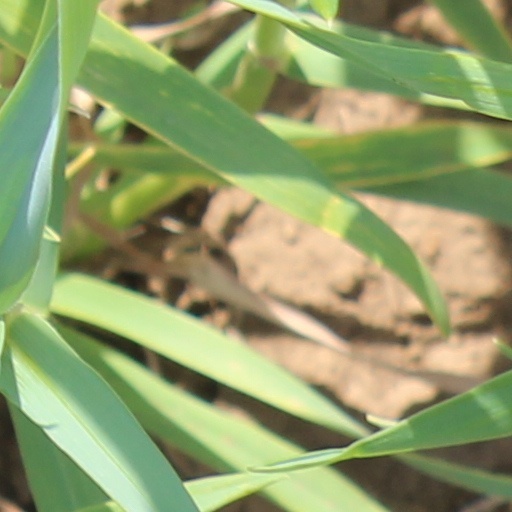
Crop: wheat